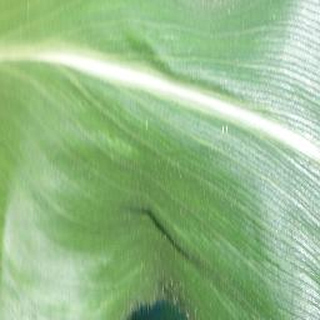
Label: healthy_corn